Sanborn County Park

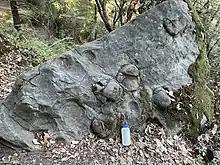
Vaqueros Formation sandstone showing concretions

The San Andreas Fault runs directly under the park. The entrance station and main parking lots are on the North American Plate. As you walk uphill across the broad sloping lawn you are crossing the fault zone. The fault is not visible below your feet as it is covered by an alluvial fan of material that have eroded from the mountain. Once you reach the kiosk at the bottom of the campsite path you have crossed over to the Pacific Plate. In terms of fault blocks you parked the car on the New Almaden Block which featured rocks of the Franciscan Complex. You are now standing on the Salinian Block which features sandstones of the Vaqueros and San Lorenzo formations.